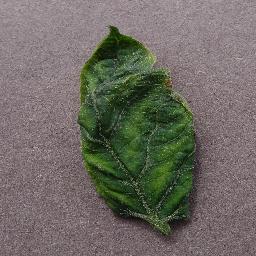
Label: Tomato___Tomato_Yellow_Leaf_Curl_Virus